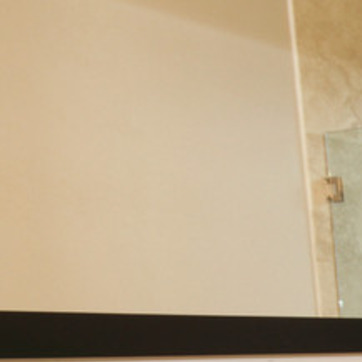
Material: mirror